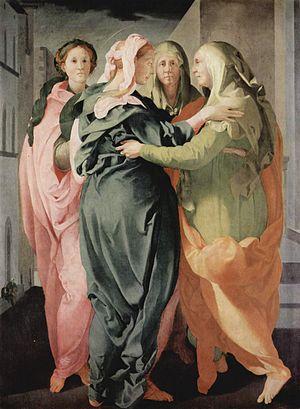
Bill Viola est un vidéaste américain né à New York le 25 janvier 1951.